Henry Ware Eliot

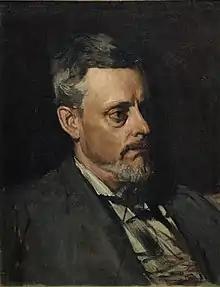
Portrait of Henry Ware Eliot by Abbott Handerson Thayer

Henry Ware Eliot (November 25, 1843 – January 7, 1919) was an American industrialist and philanthropist who lived in St. Louis, Missouri. He was the father of poet T. S. Eliot.